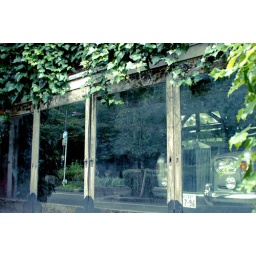
a classic car in the green garage